Tipton St Johns railway station

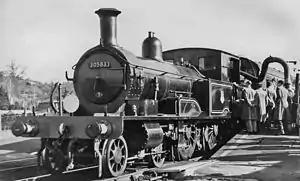
EX-LSW 4-4-2T on Rail Tour in 1953

Tipton St Johns railway station is a closed railway station that served the village of Tipton St John in Devon, England. It was opened in 1874 and later served as the junction for the Budleigh Salterton Railway, but was closed to passengers in 1967 due to the Beeching Axe.